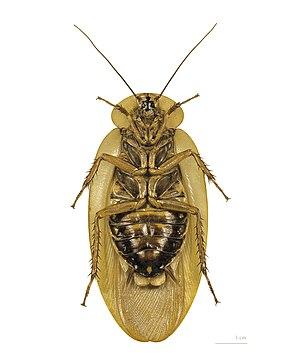
♀ - △ Face ventrale Localité: Piste de Kaw, Guyane, France Muséum de Toulouse